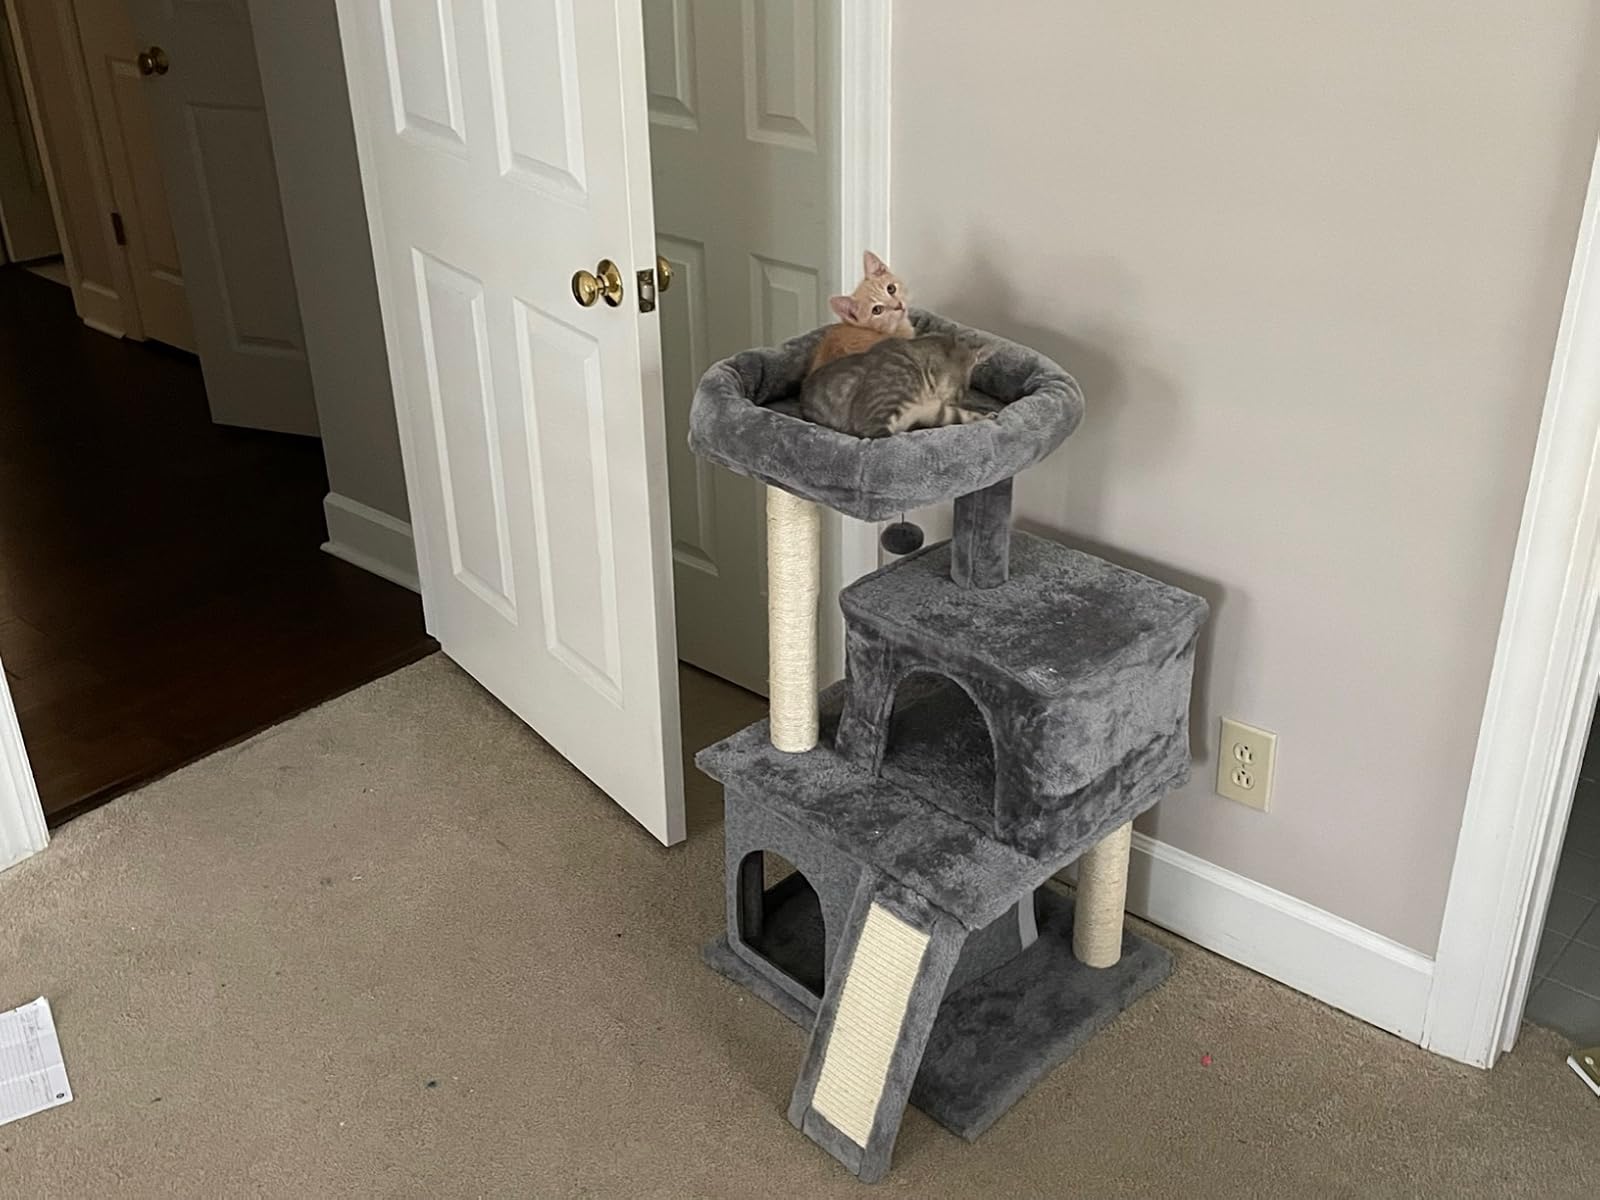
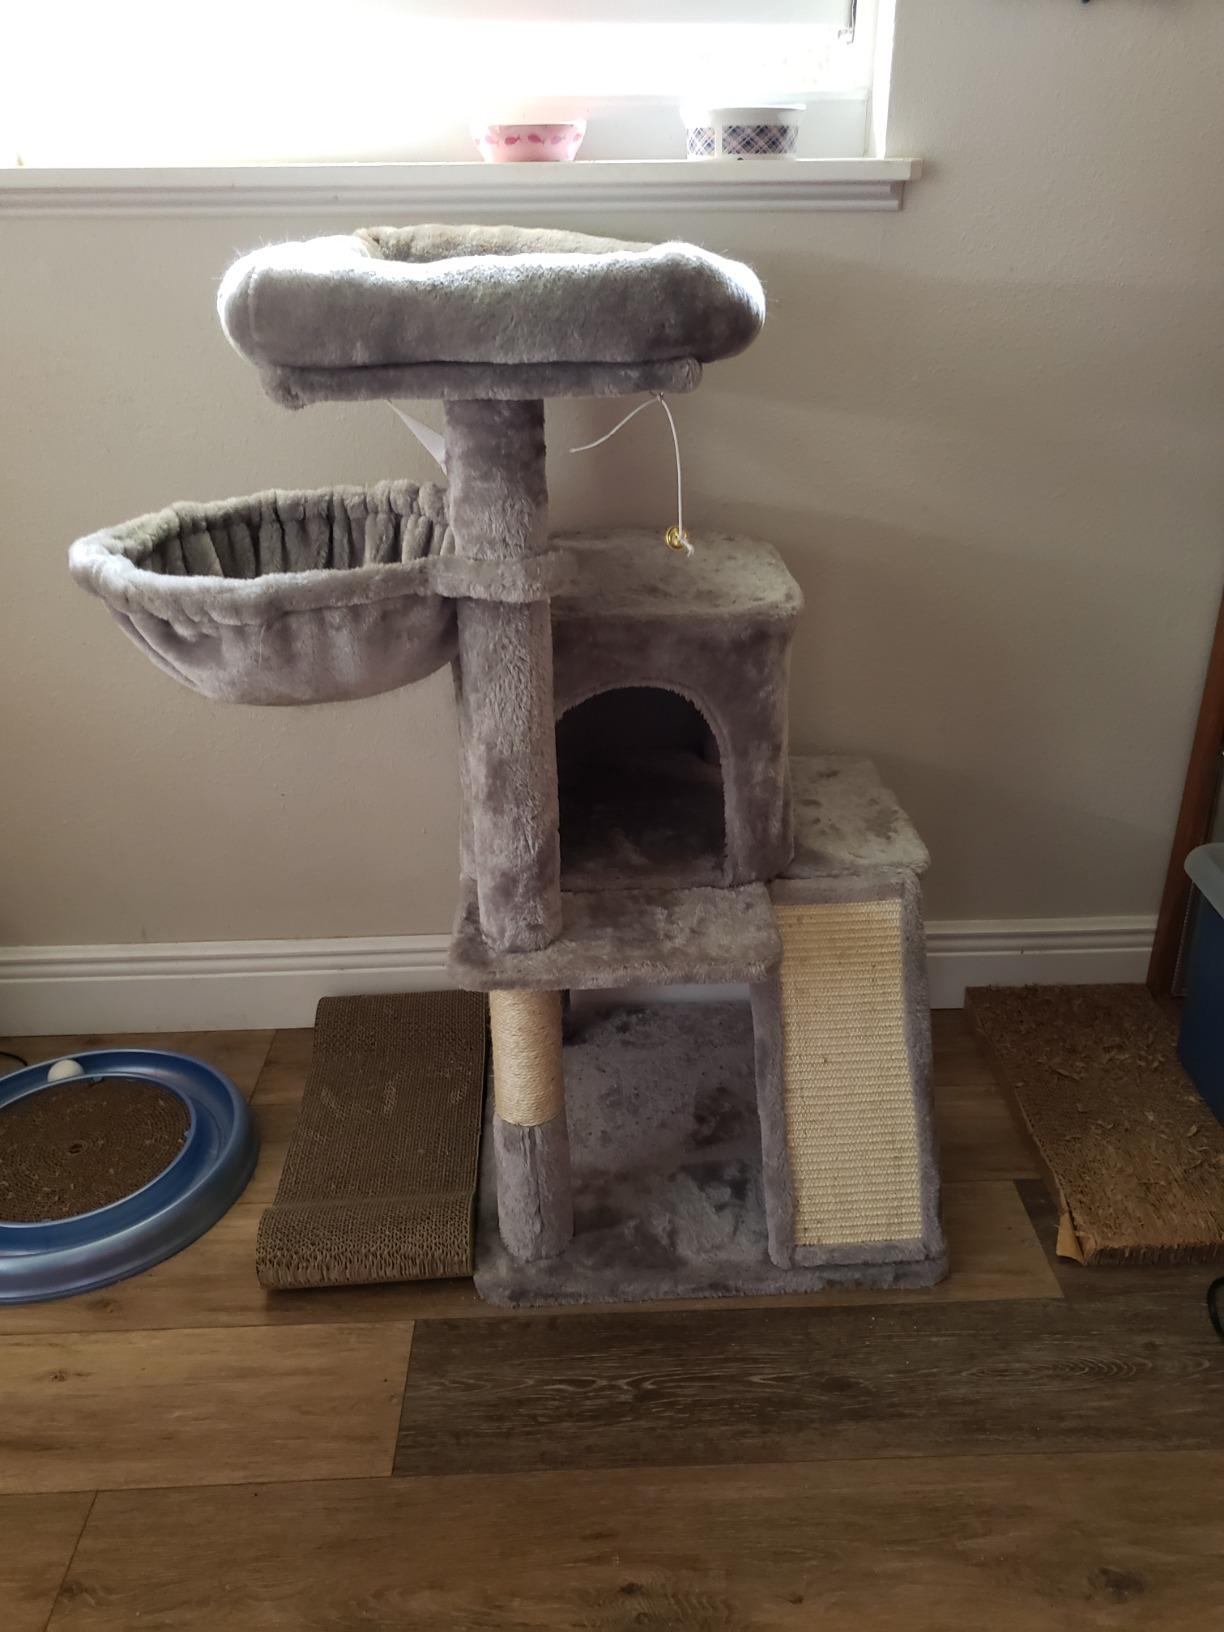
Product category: items_cat tree
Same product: no